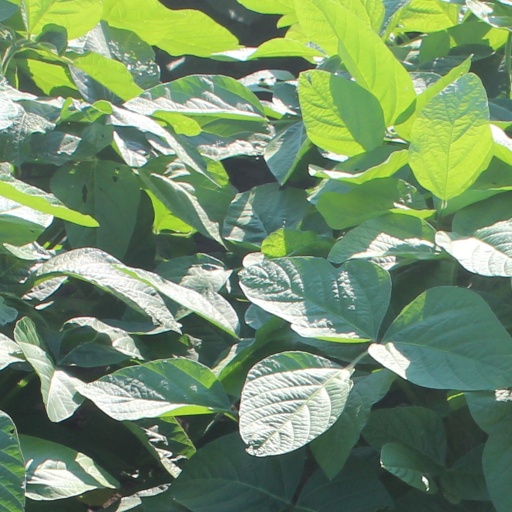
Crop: soybean